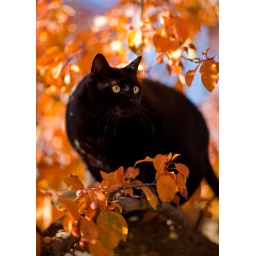
cat in crabapple tree